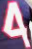
Number: 4